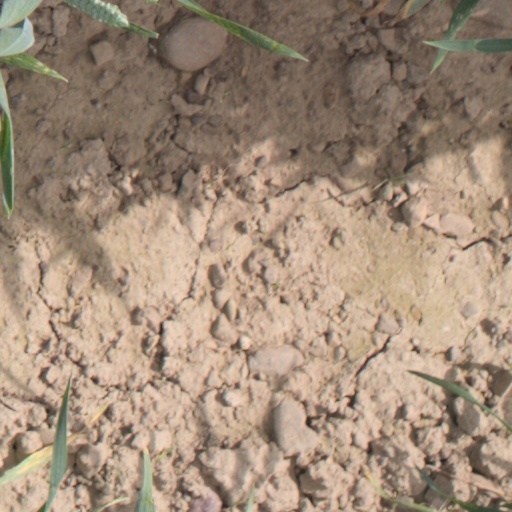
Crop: wheat